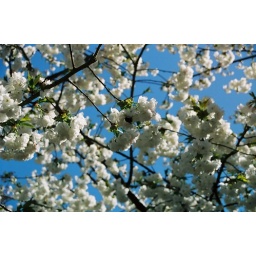
A bee on the blossom of a fruit tree in the gardens of the Abbey of Valloires.